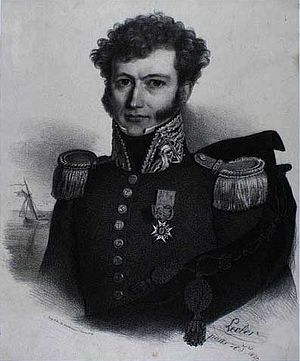
Ulysses Dirckinck-Holmfeld
Ulysses Dirckinck-Holmfeld
Johan Daniel Carl Ulysses Dirckinck friherre af Holmfeld var en dansk diplomat, bror til Constant Dirckinck-Holmfeld.